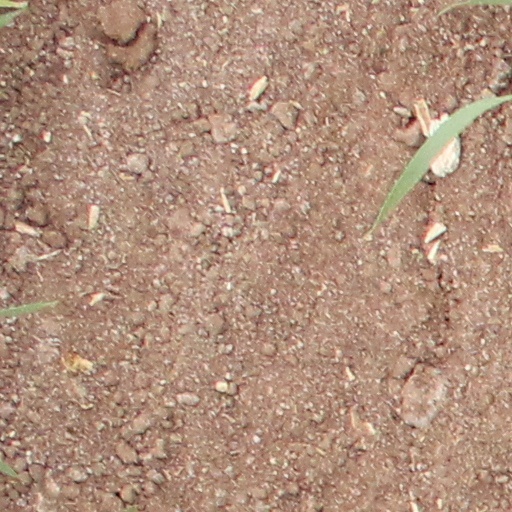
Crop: wheat